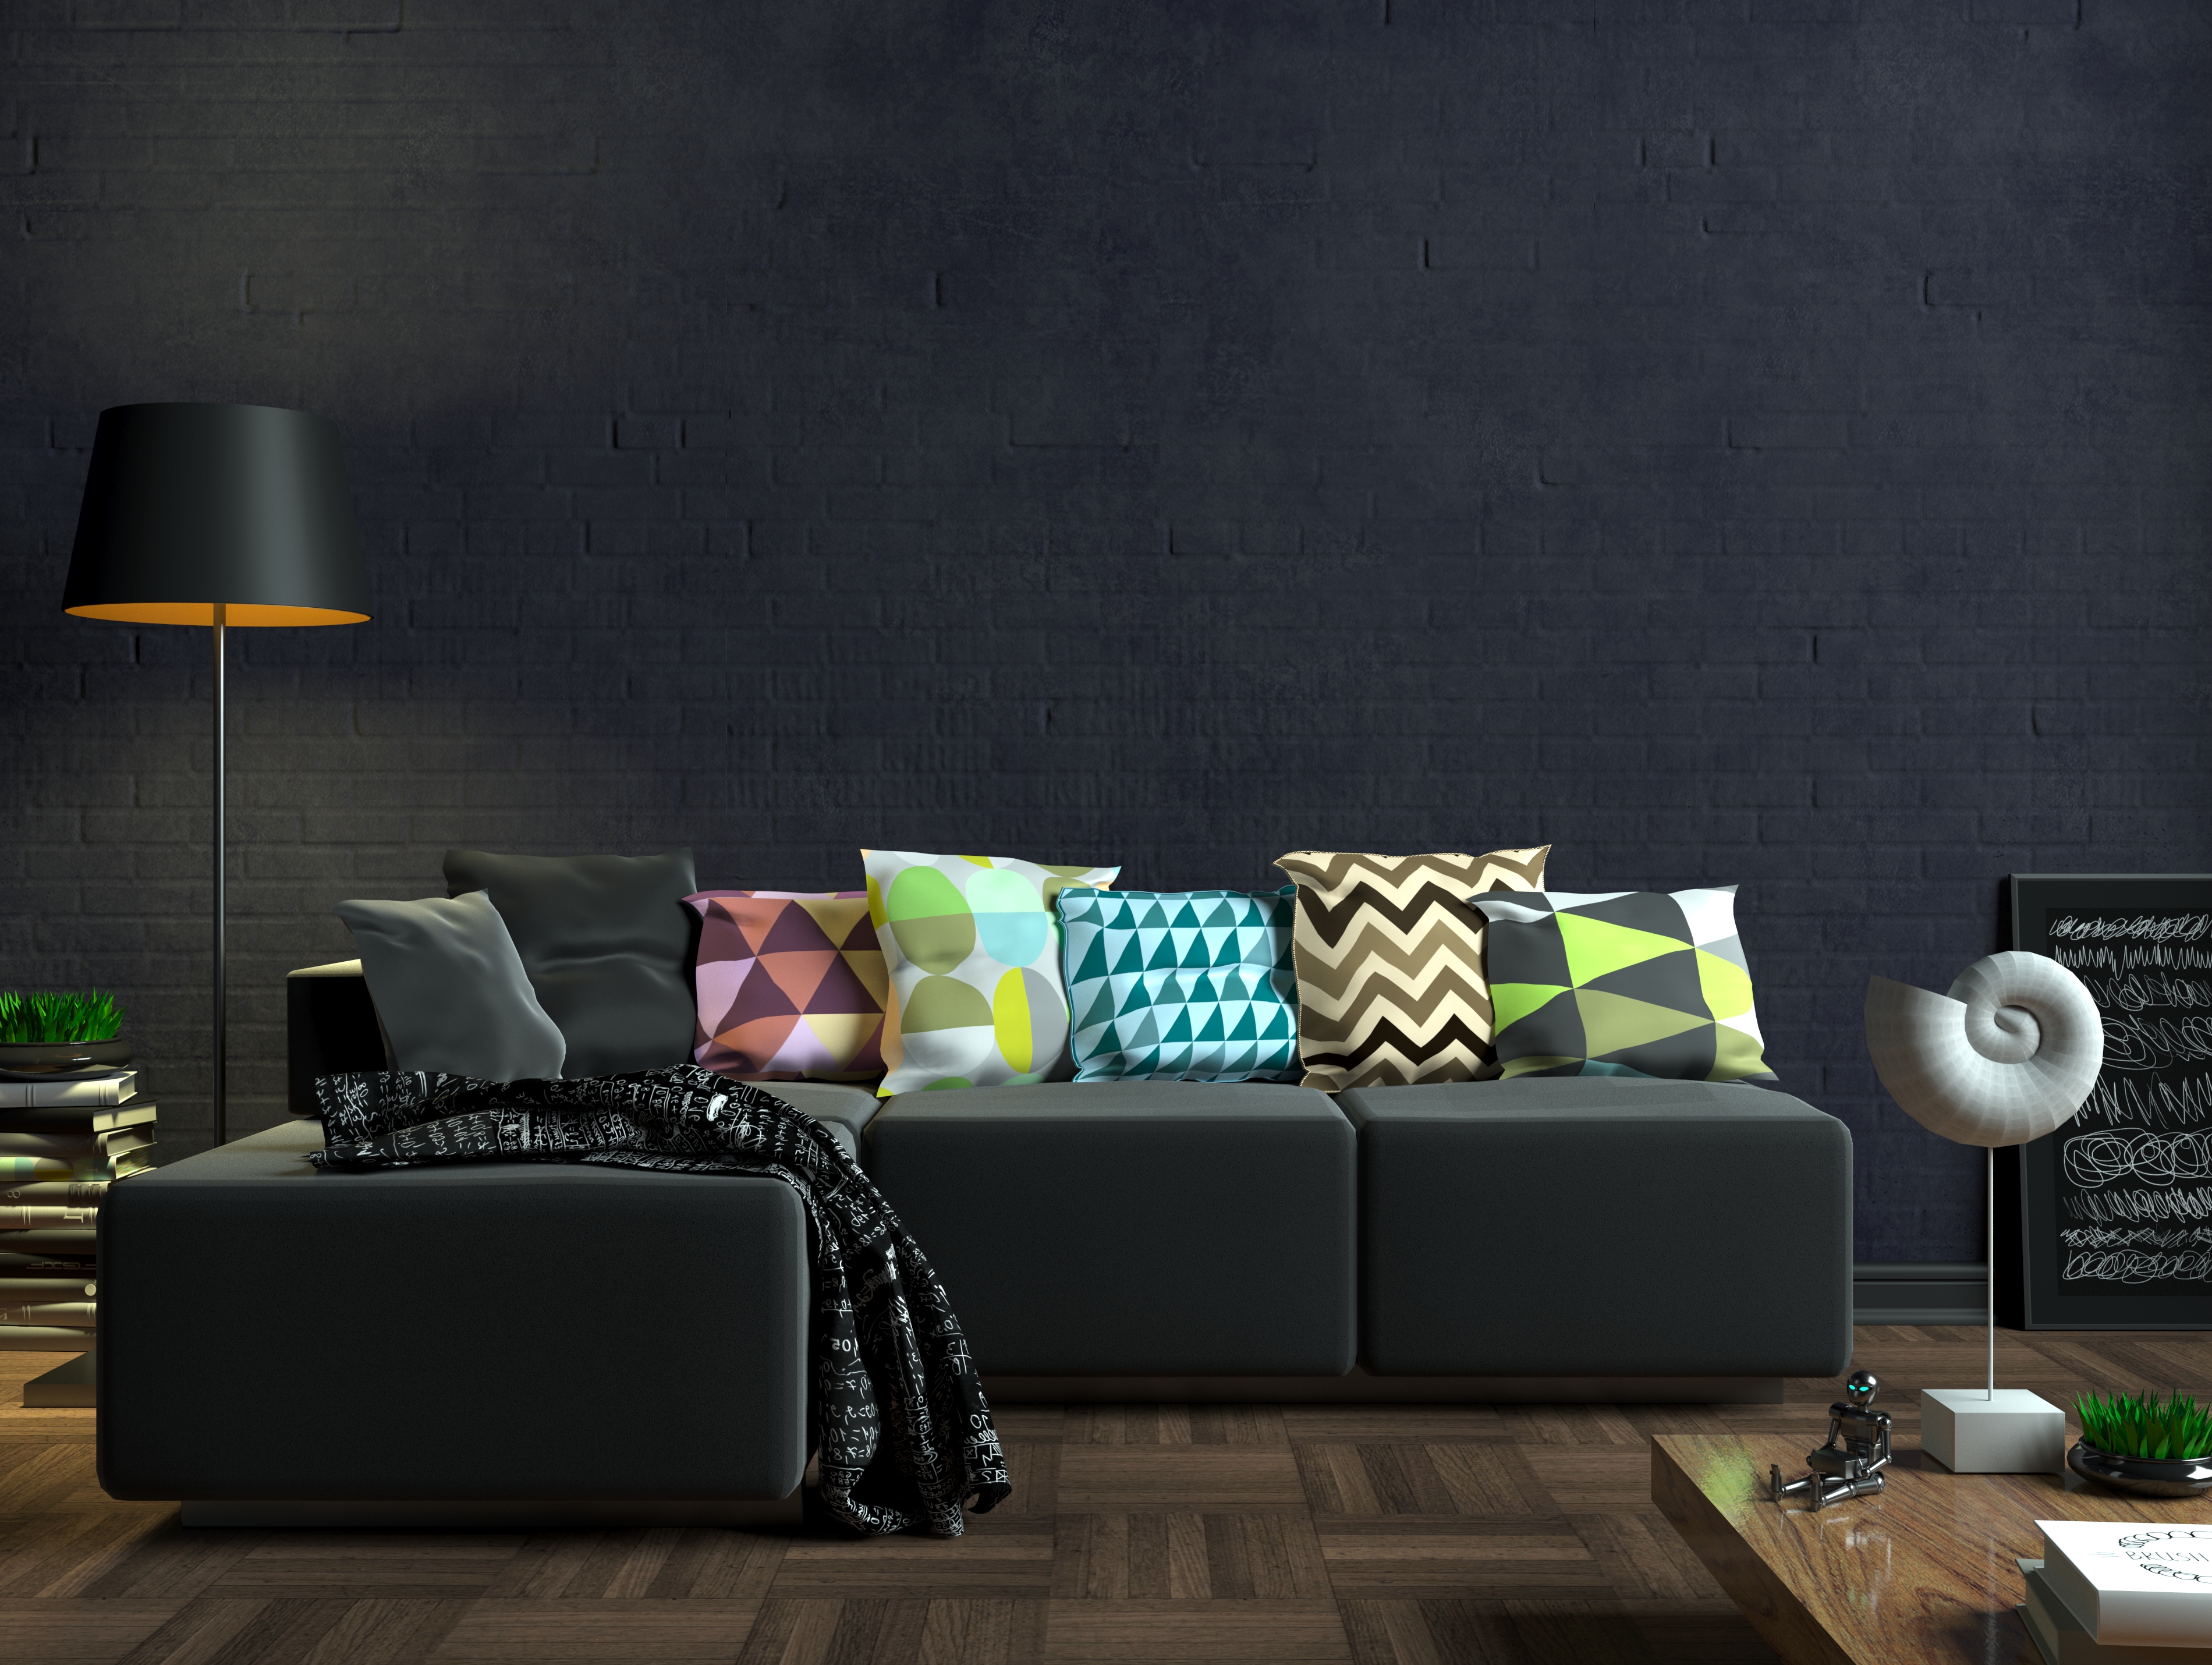
black, design, couch, furniture, green, rectangle, studio couch, lighting, purple, comfort, sofa bed, art, interior design, table, grey, flooring, floor, living room, lamp, Material property, Tints and shades, wood, font, pillow, pattern, coffee table, darkness, city, illustration, throw pillow, automotive design, ceiling, hardwood, room, lampshade, wallpaper, linens, lighting accessory, light fixture, still life photography, magenta, home accessories, laminate flooring, leather, night, luxury vehicle